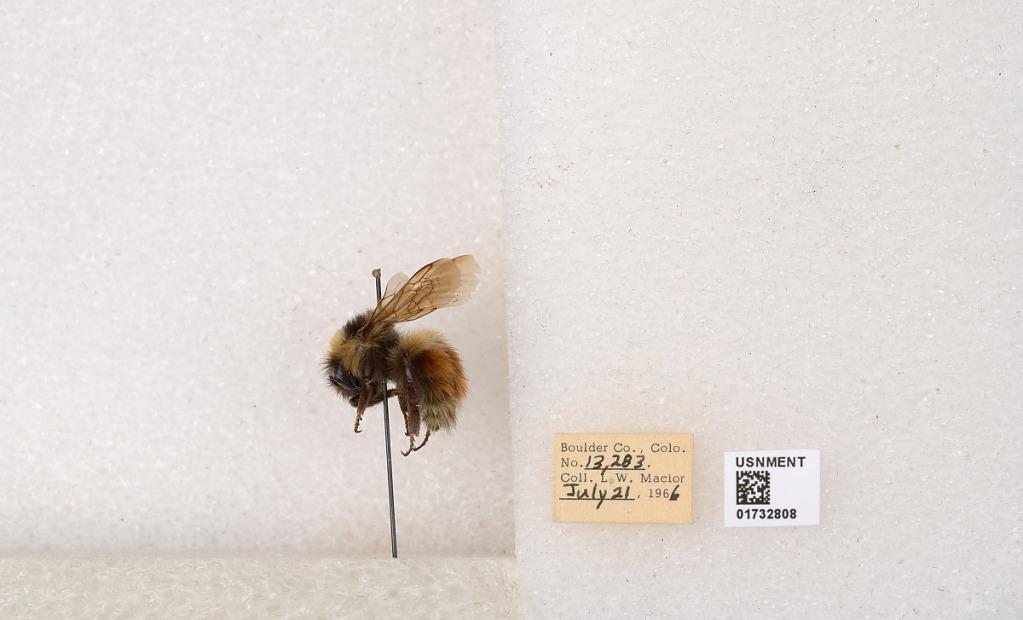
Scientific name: Bombus (Pyrobombus) sylvicola Kirby
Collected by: L. Macior
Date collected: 1966-7-21
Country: United States
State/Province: Colorado
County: Boulder
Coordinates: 40.0163, -105.294